South African Class 14C 4-8-2, 2nd batch

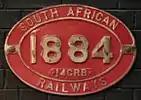
x100px

The lighter version of the rebalanced locomotives was reclassified to Class 14CB, with the "B" indicating branchline service. Those which were also reboilered with Watson Standard no. 2 boilers were reclassified to Class 14CRB. Reclassified Class 14C locomotives often did not receive new number plates. Instead, the previous Class number was milled out and a separate small plate, inscribed with the new Class number and "R" suffix, was attached to the number plate.